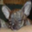
Label: dog